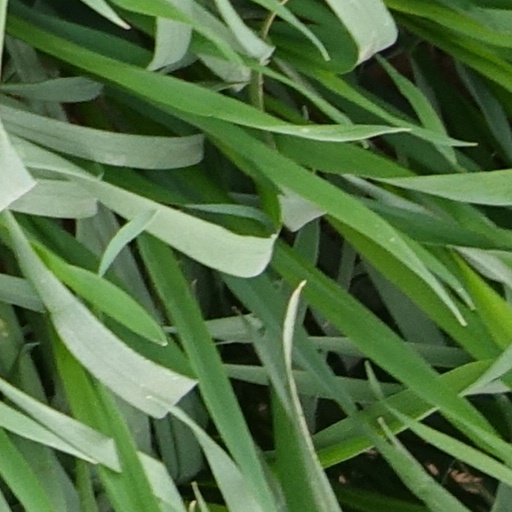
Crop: wheat